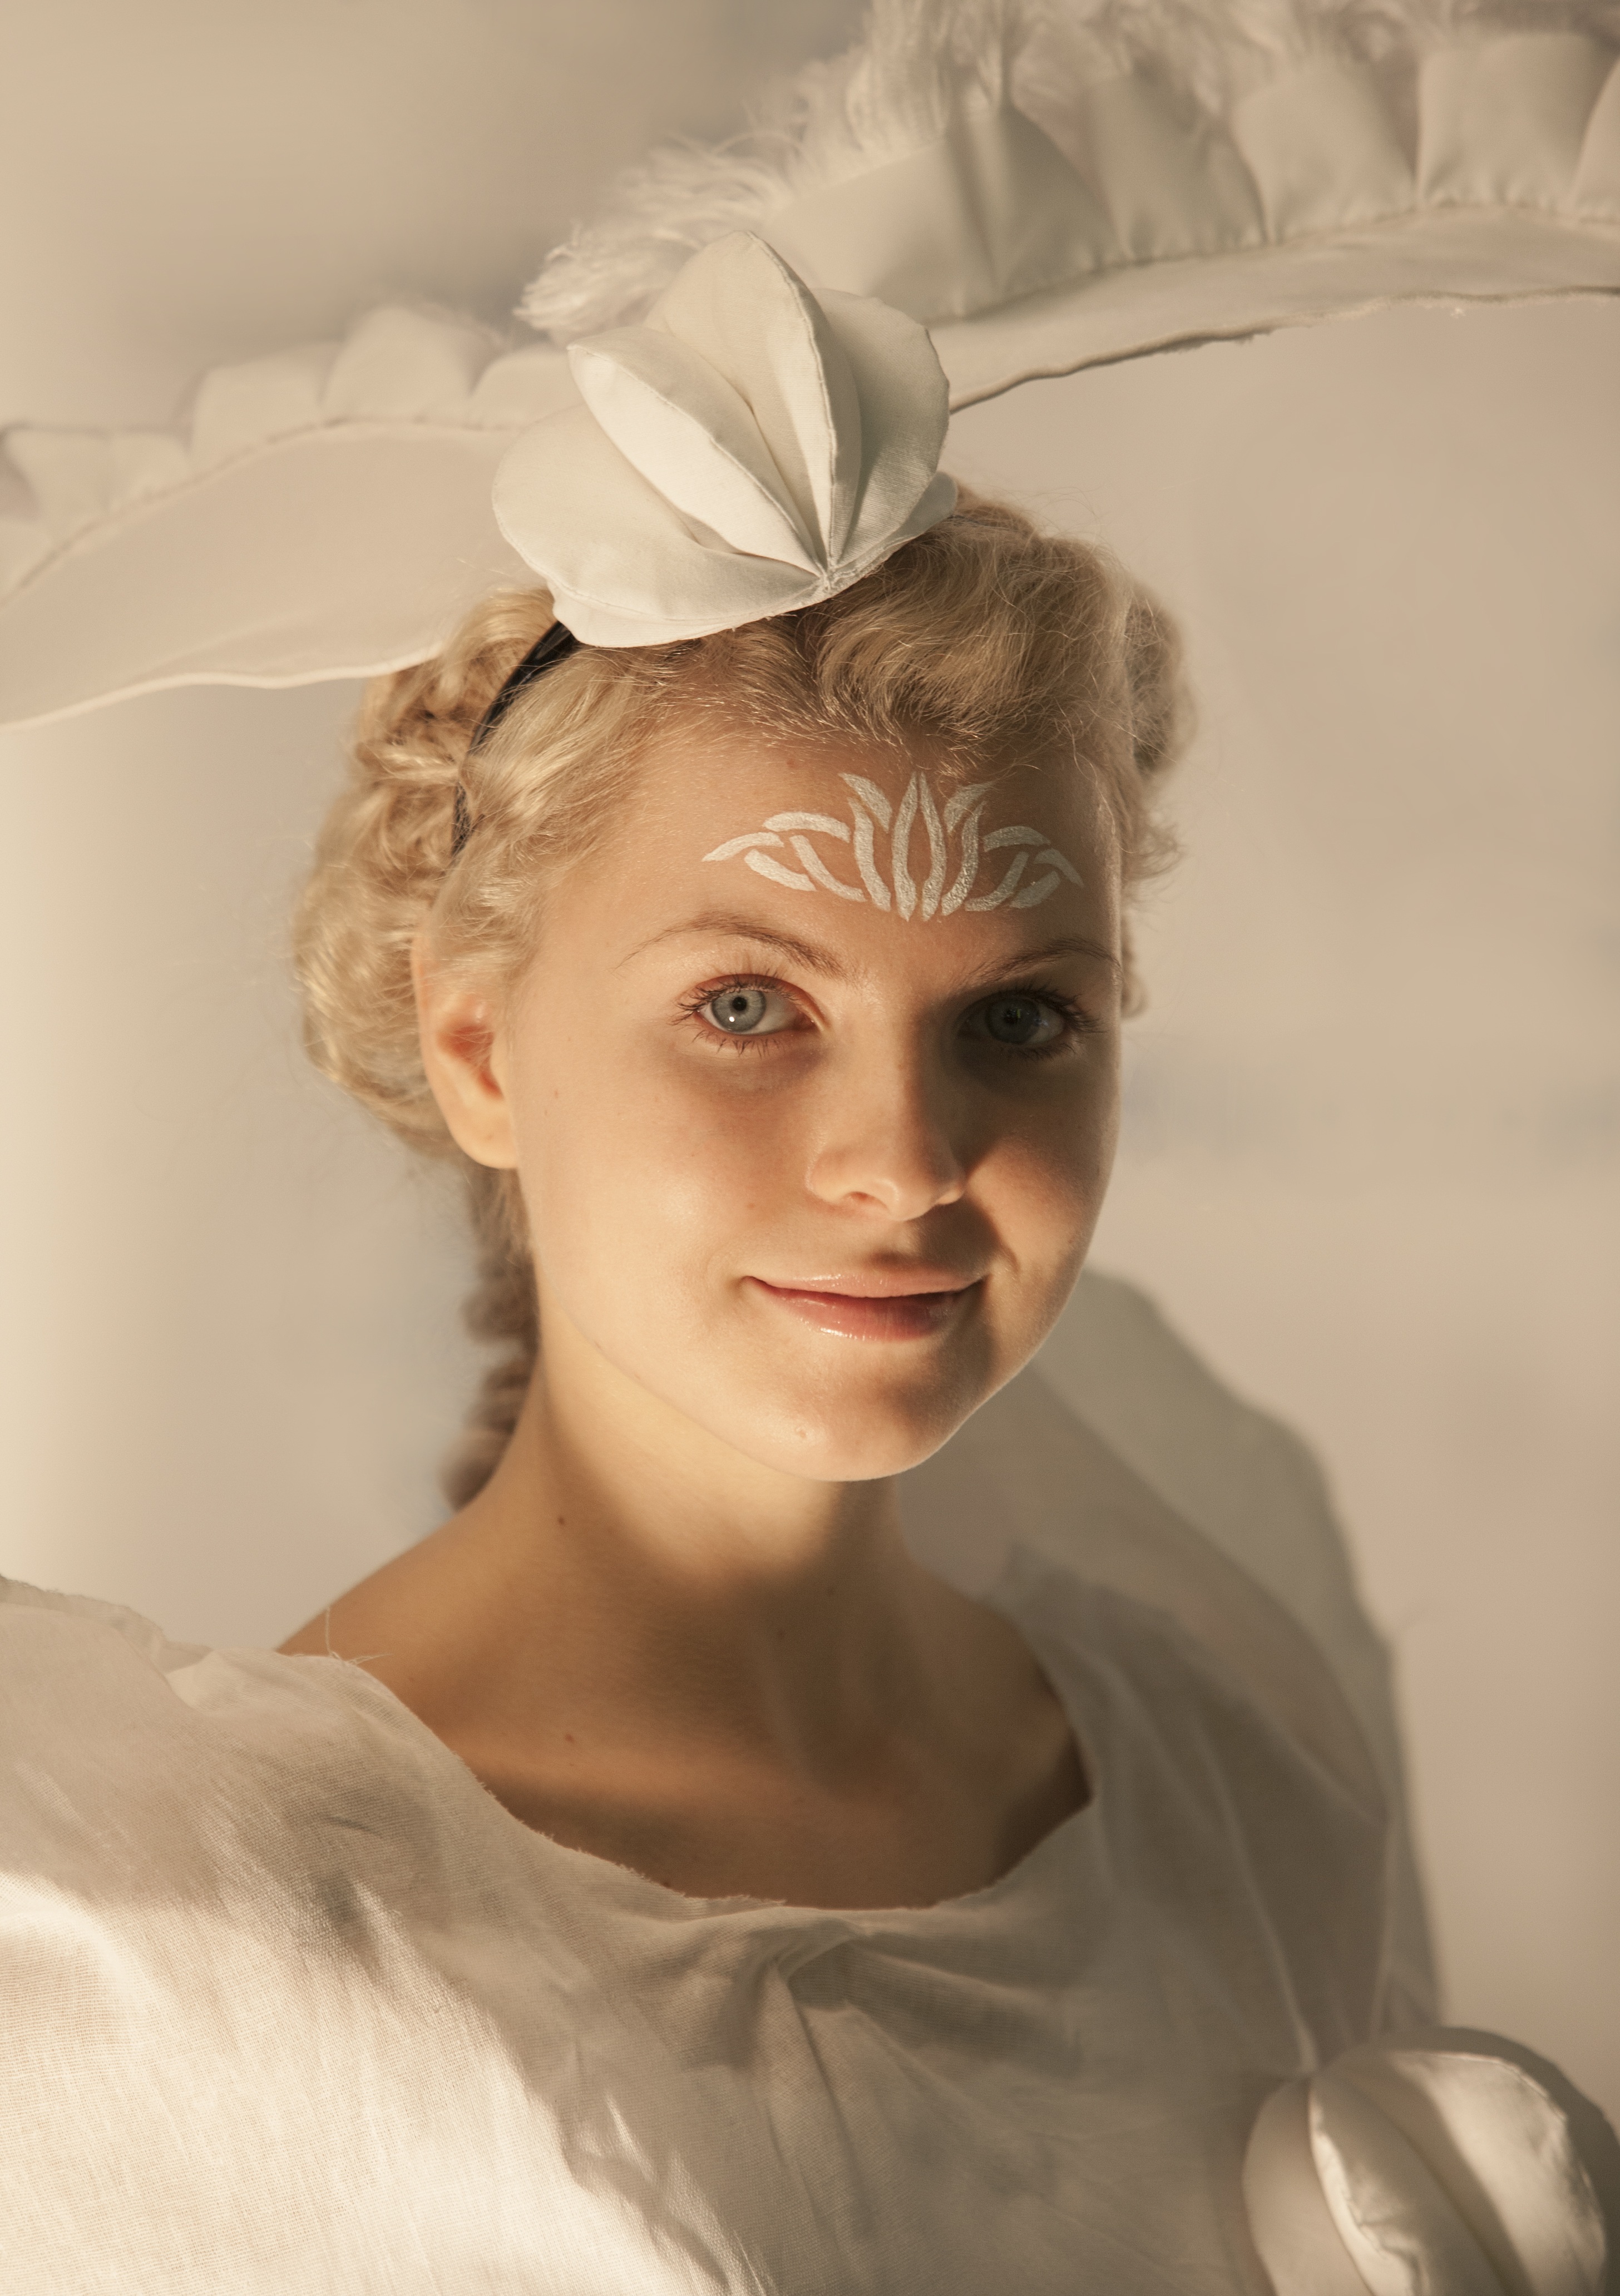
person, girl, woman, hair, white, view, portrait, model, young, hat, fashion, clothing, lady, bride, blonde, headgear, hairstyle, face, dress, head, skin, beauty, beautiful, photoshoot, veil, photo shoot, bridal veil, fashion accessory, bridal accessory